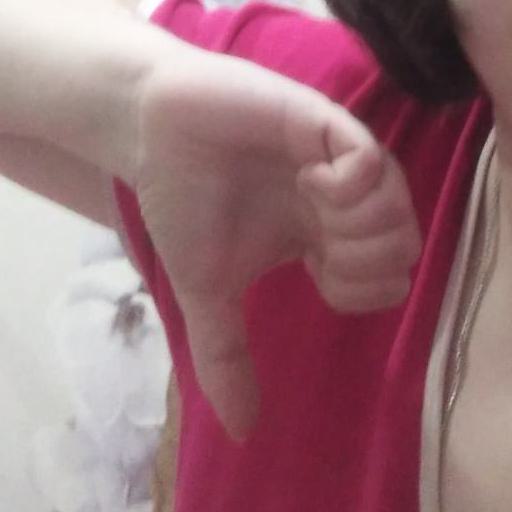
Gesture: dislike